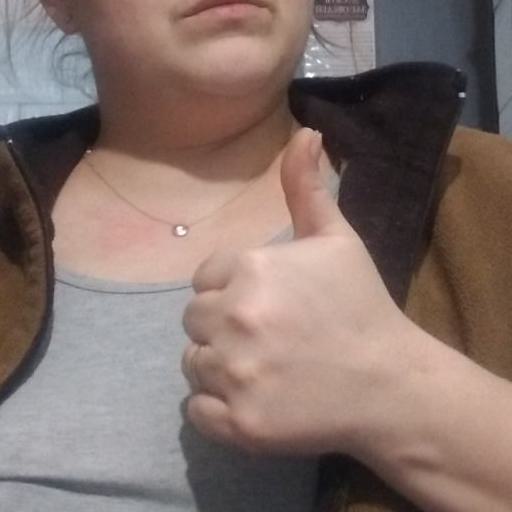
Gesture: like